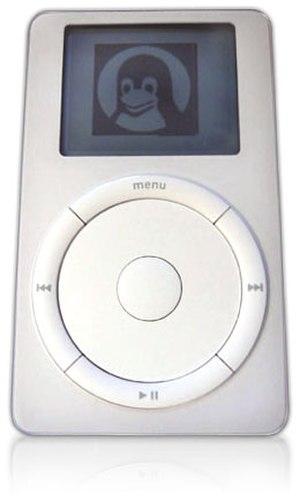
L'iPod est un baladeur numérique de l'entreprise multinationale américaine Apple, lancé le 23 octobre 2001.